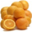
Label: orange